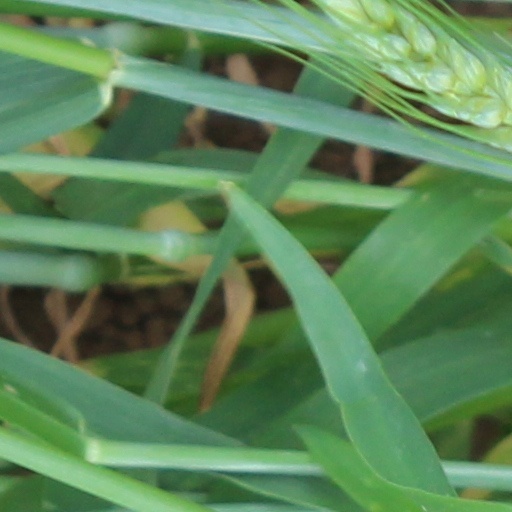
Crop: wheat